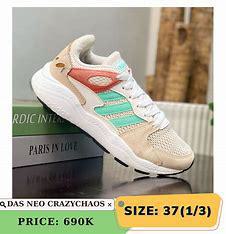
Brand: adidas
Model: neo Adidas NEO Crazychaos